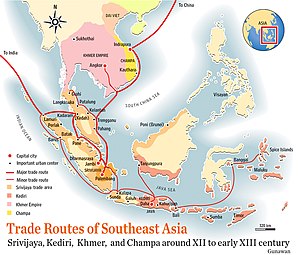
Østtimor / Historie / Tidlig historie
Srivijaya og Kediri fra 1100-tallet til tidligt i 1200-tallet.
Østtimor, officielt Den Demokratiske Republik Østtimor er et land i Sydøstasien, der består af den østlige del af øen Timor. Landet ligger mellem Indonesien og Australien. Efter 400 år som portugisisk koloni, 25 års indonesisk besættelse og 30 måneders FN-overgangsstyre blev Østtimor selvstændigt den 20. maj 2002.